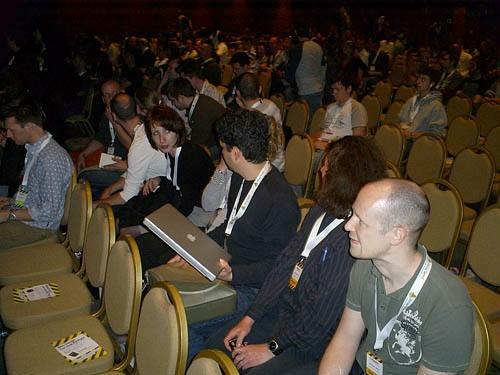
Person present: Yes